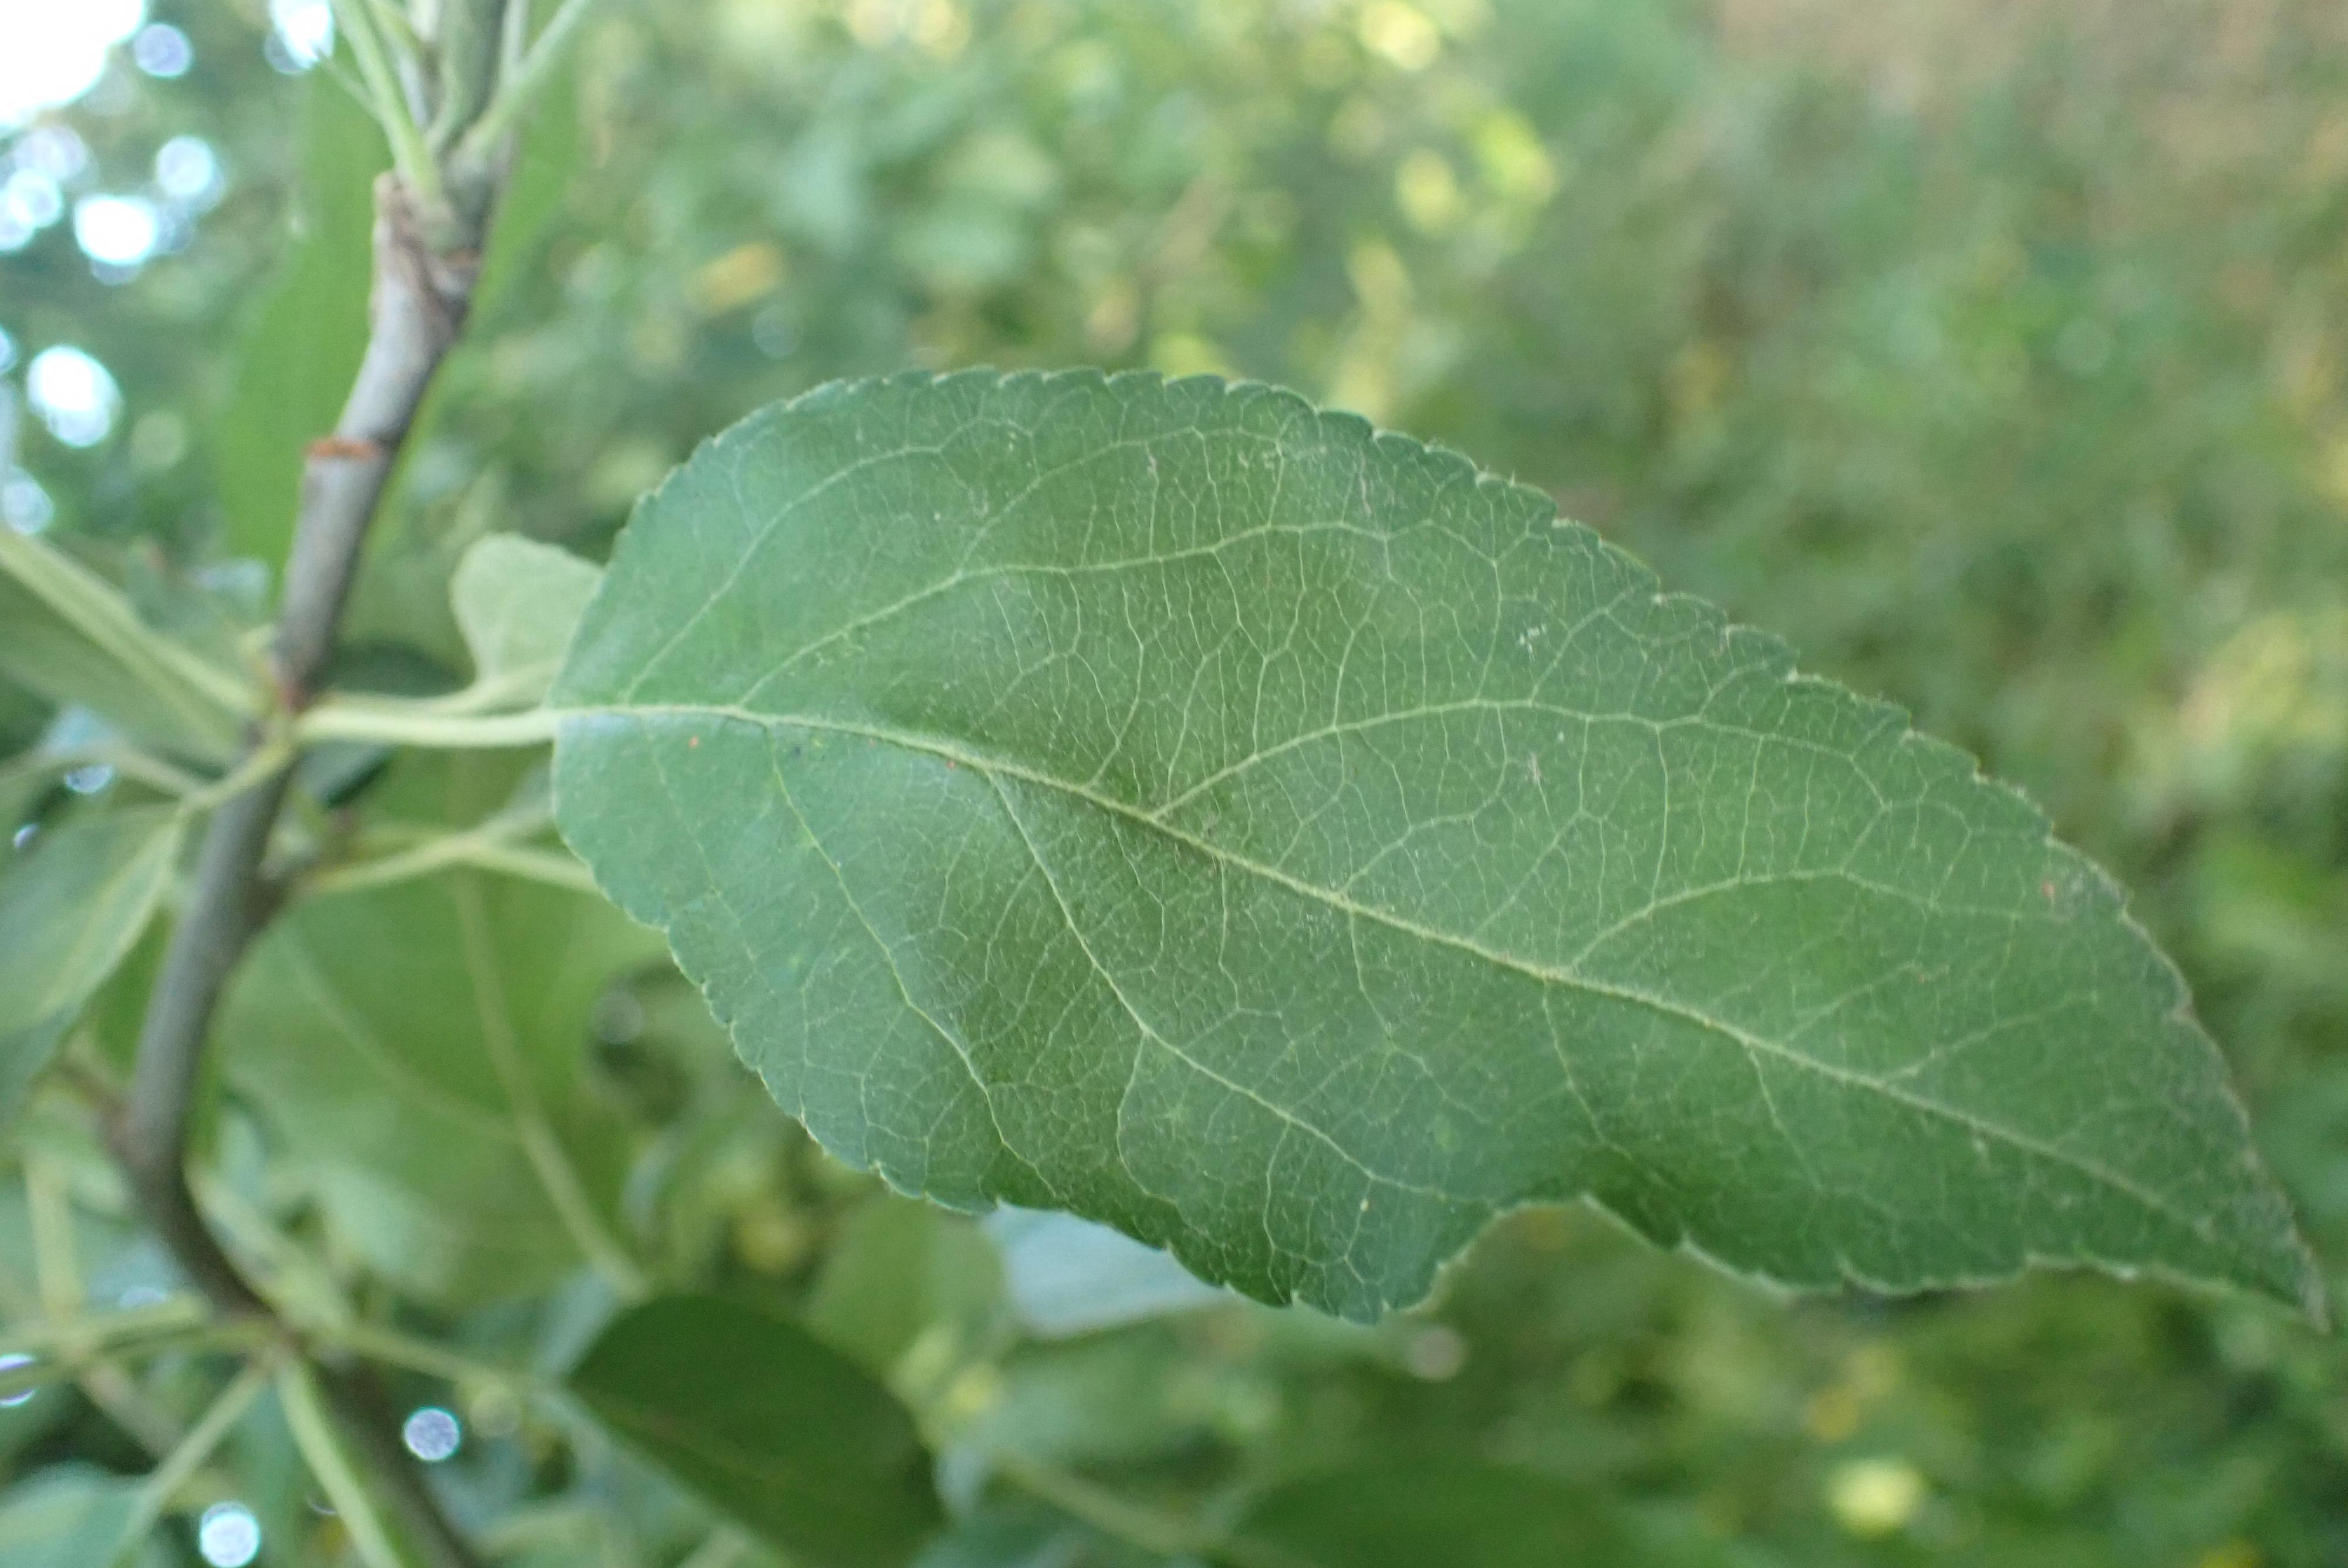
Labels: healthy